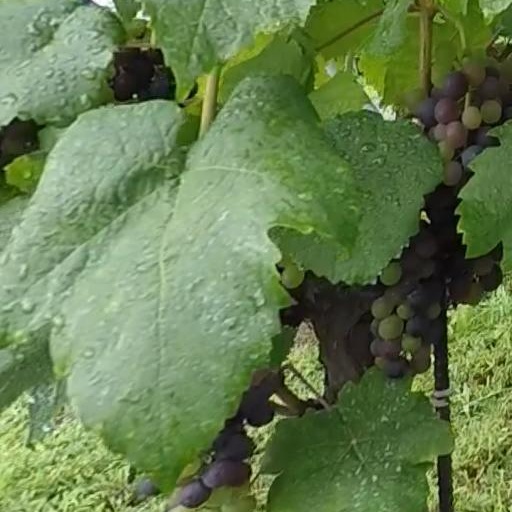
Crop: grape